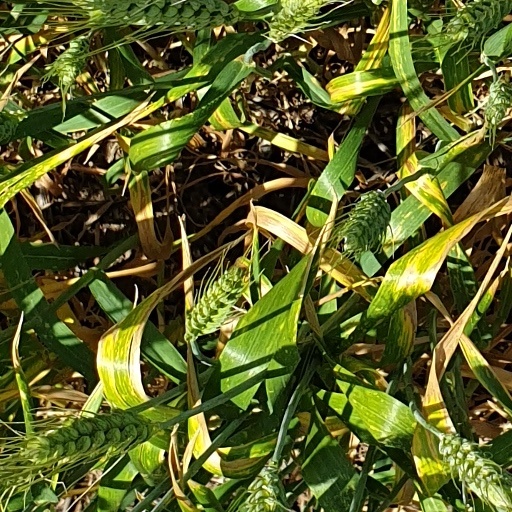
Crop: wheat